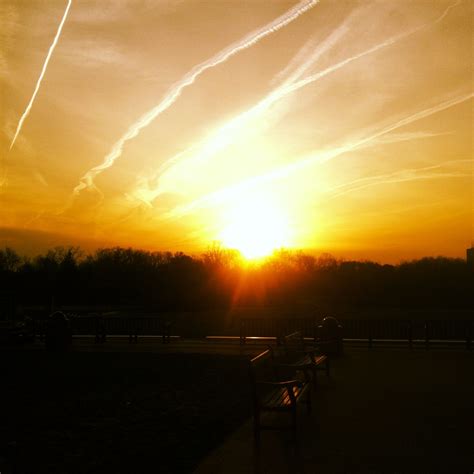
Weather: sun or clear